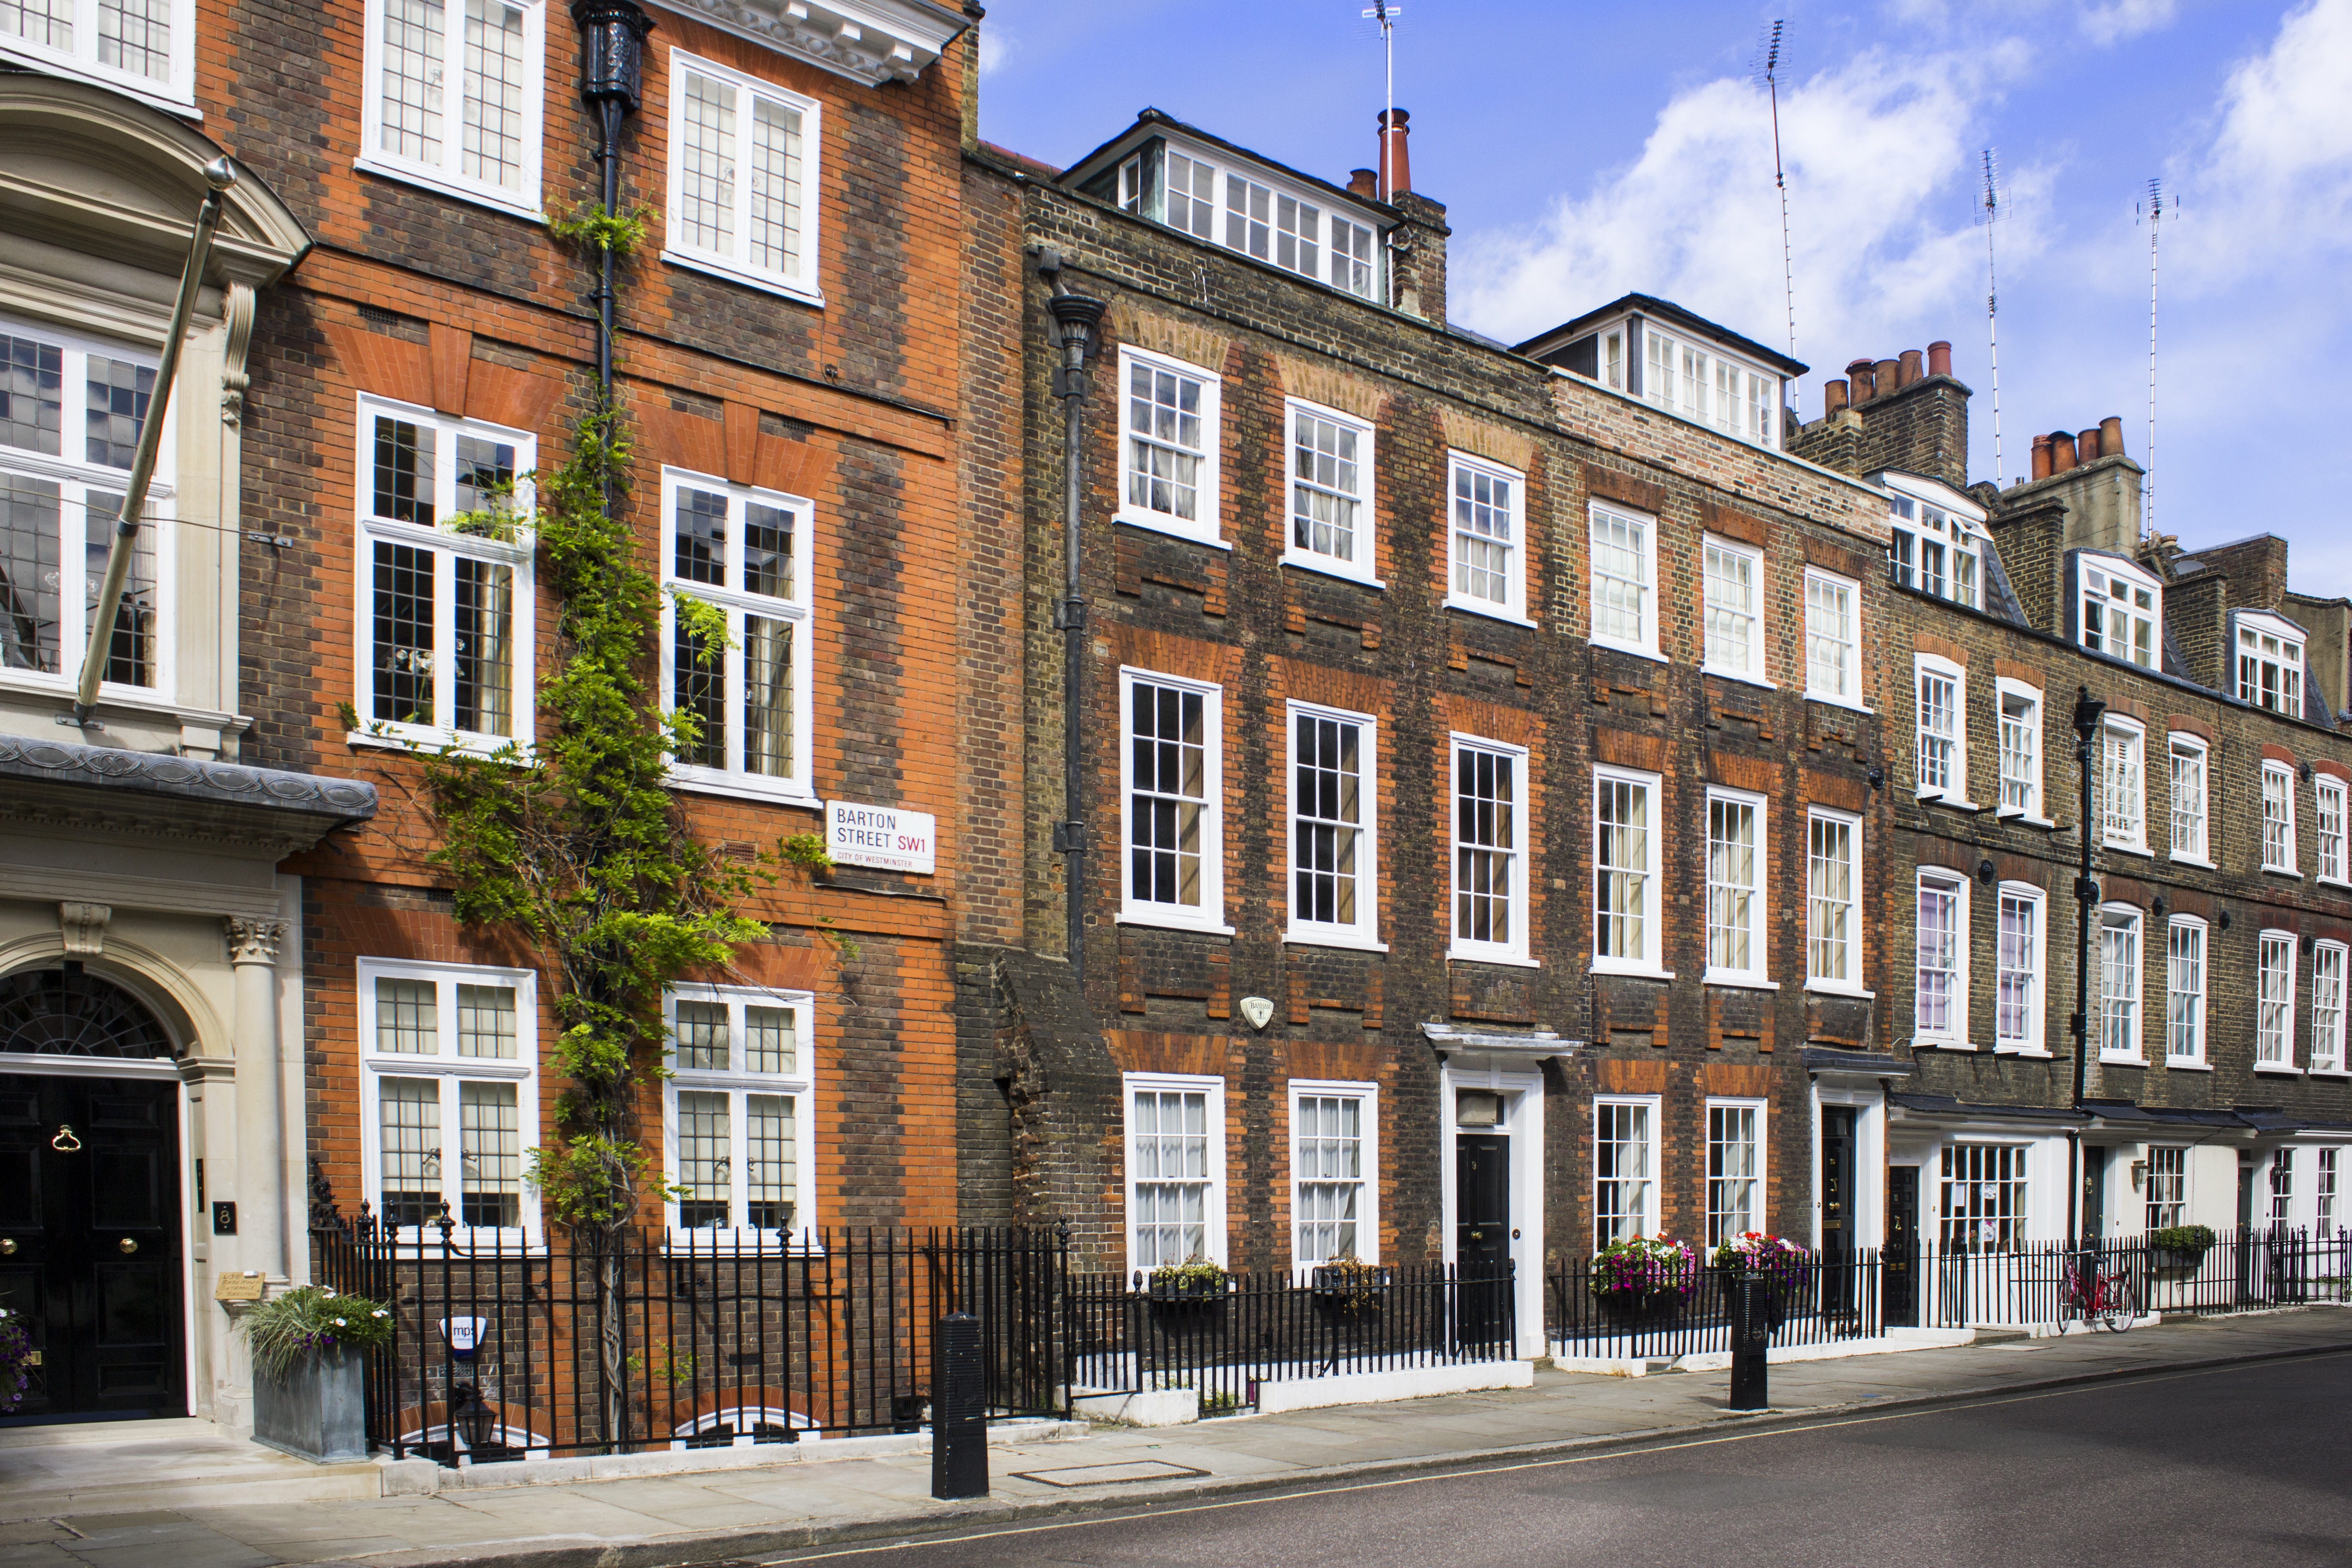
architecture, road, street, town, building, city, downtown, plaza, facade, property, apartment, tower block, flowers, london, infrastructure, houses, condominium, neighbourhood, urban area, residential area, human settlement